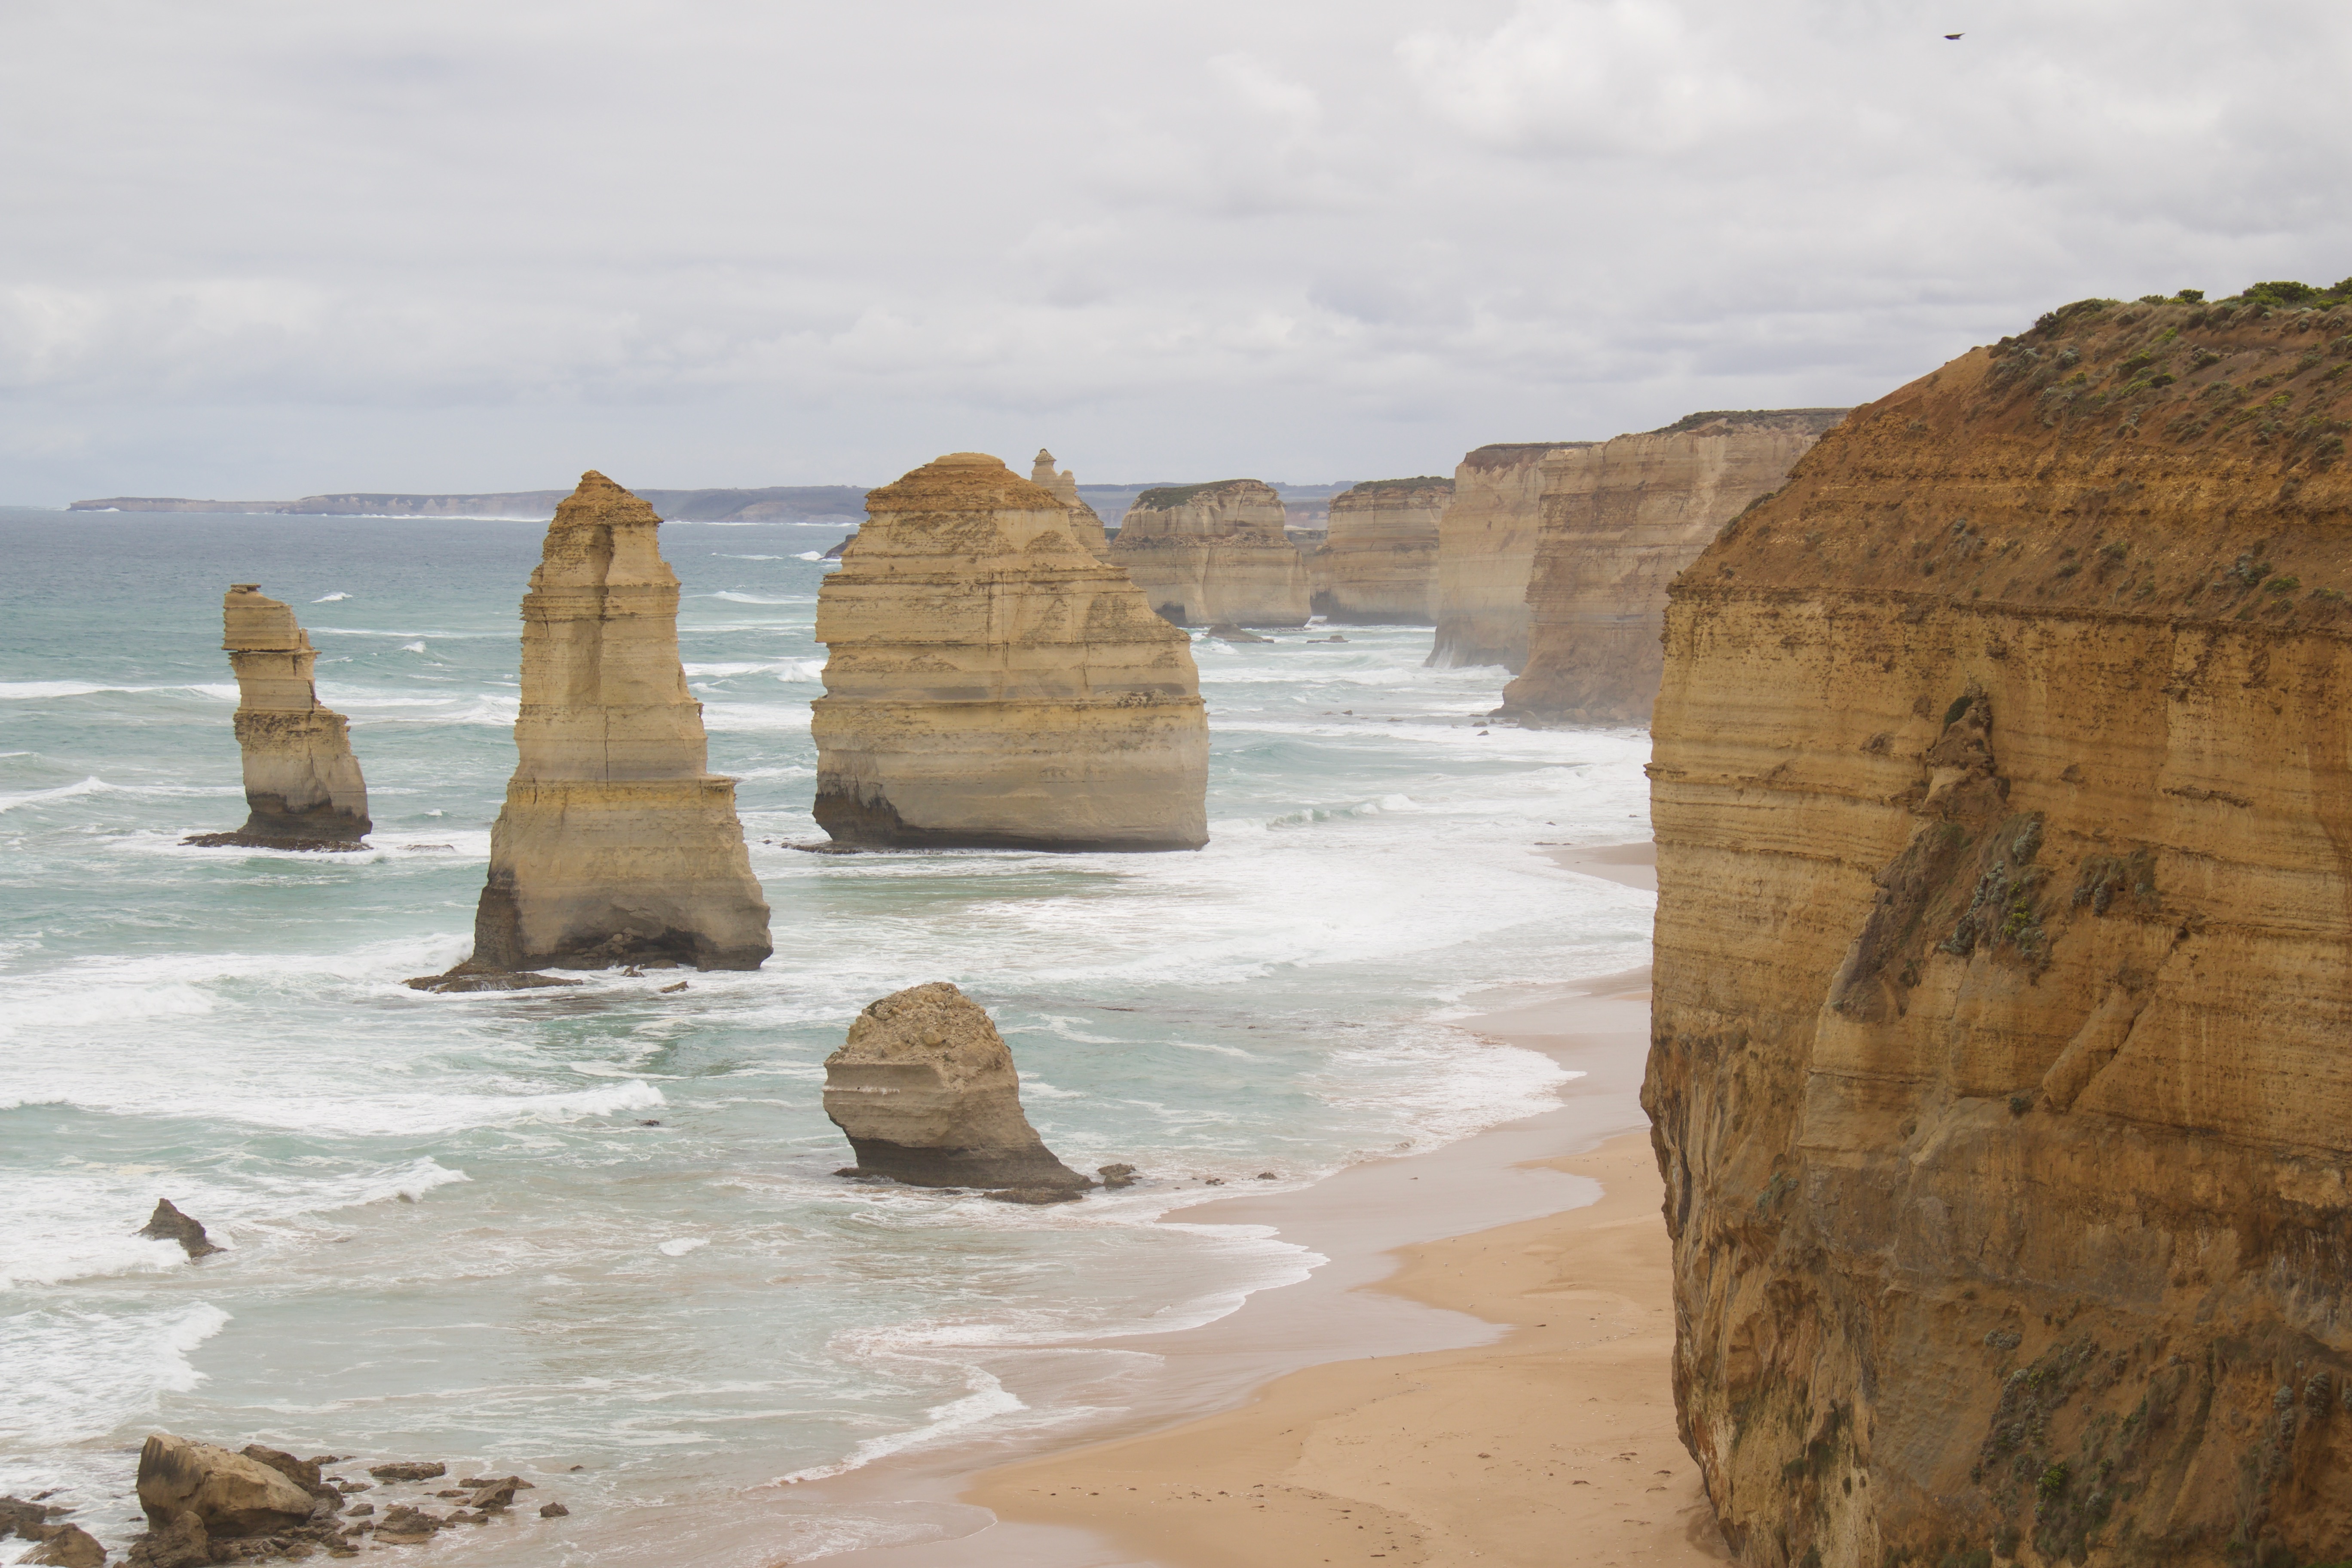
beach, landscape, sea, coast, nature, sand, rock, ocean, shore, vacation, travel, formation, cliff, bay, stack, terrain, material, body of water, australia, geology, badlands, apostles, twelve, cape, wadi, landform, natural environment, geographical feature